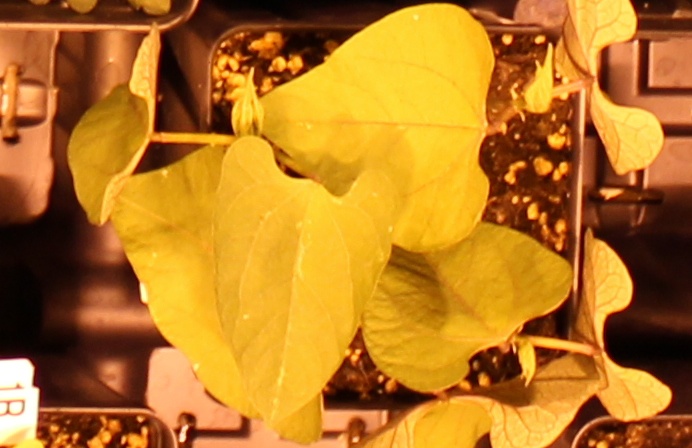
Label: Blackbean